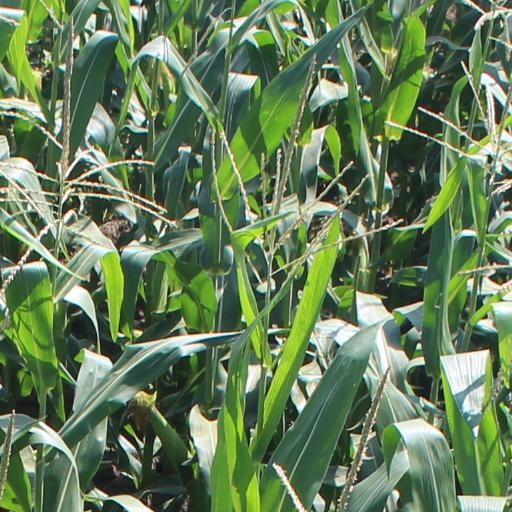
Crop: maize; corn